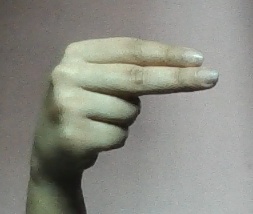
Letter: ain